Skellefteå Kraft

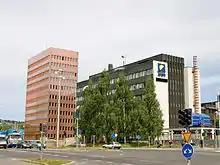
Offices of Skellefteå Kraft

Skellefteå Kraft is a municipality-owned power company in Sweden. The company was established in 1908. It operates in Skellefteå, Lycksele, Storuman and Sundsvall in Sweden, and in Jakobstad in Finland. The company owns a number of hydroelectric power stations and also holds stakes in the Forsmark Nuclear Power Plant and Alholmens Kraft Power Station. In cooperation with Fortum, the company develops the Blaiken wind farm.